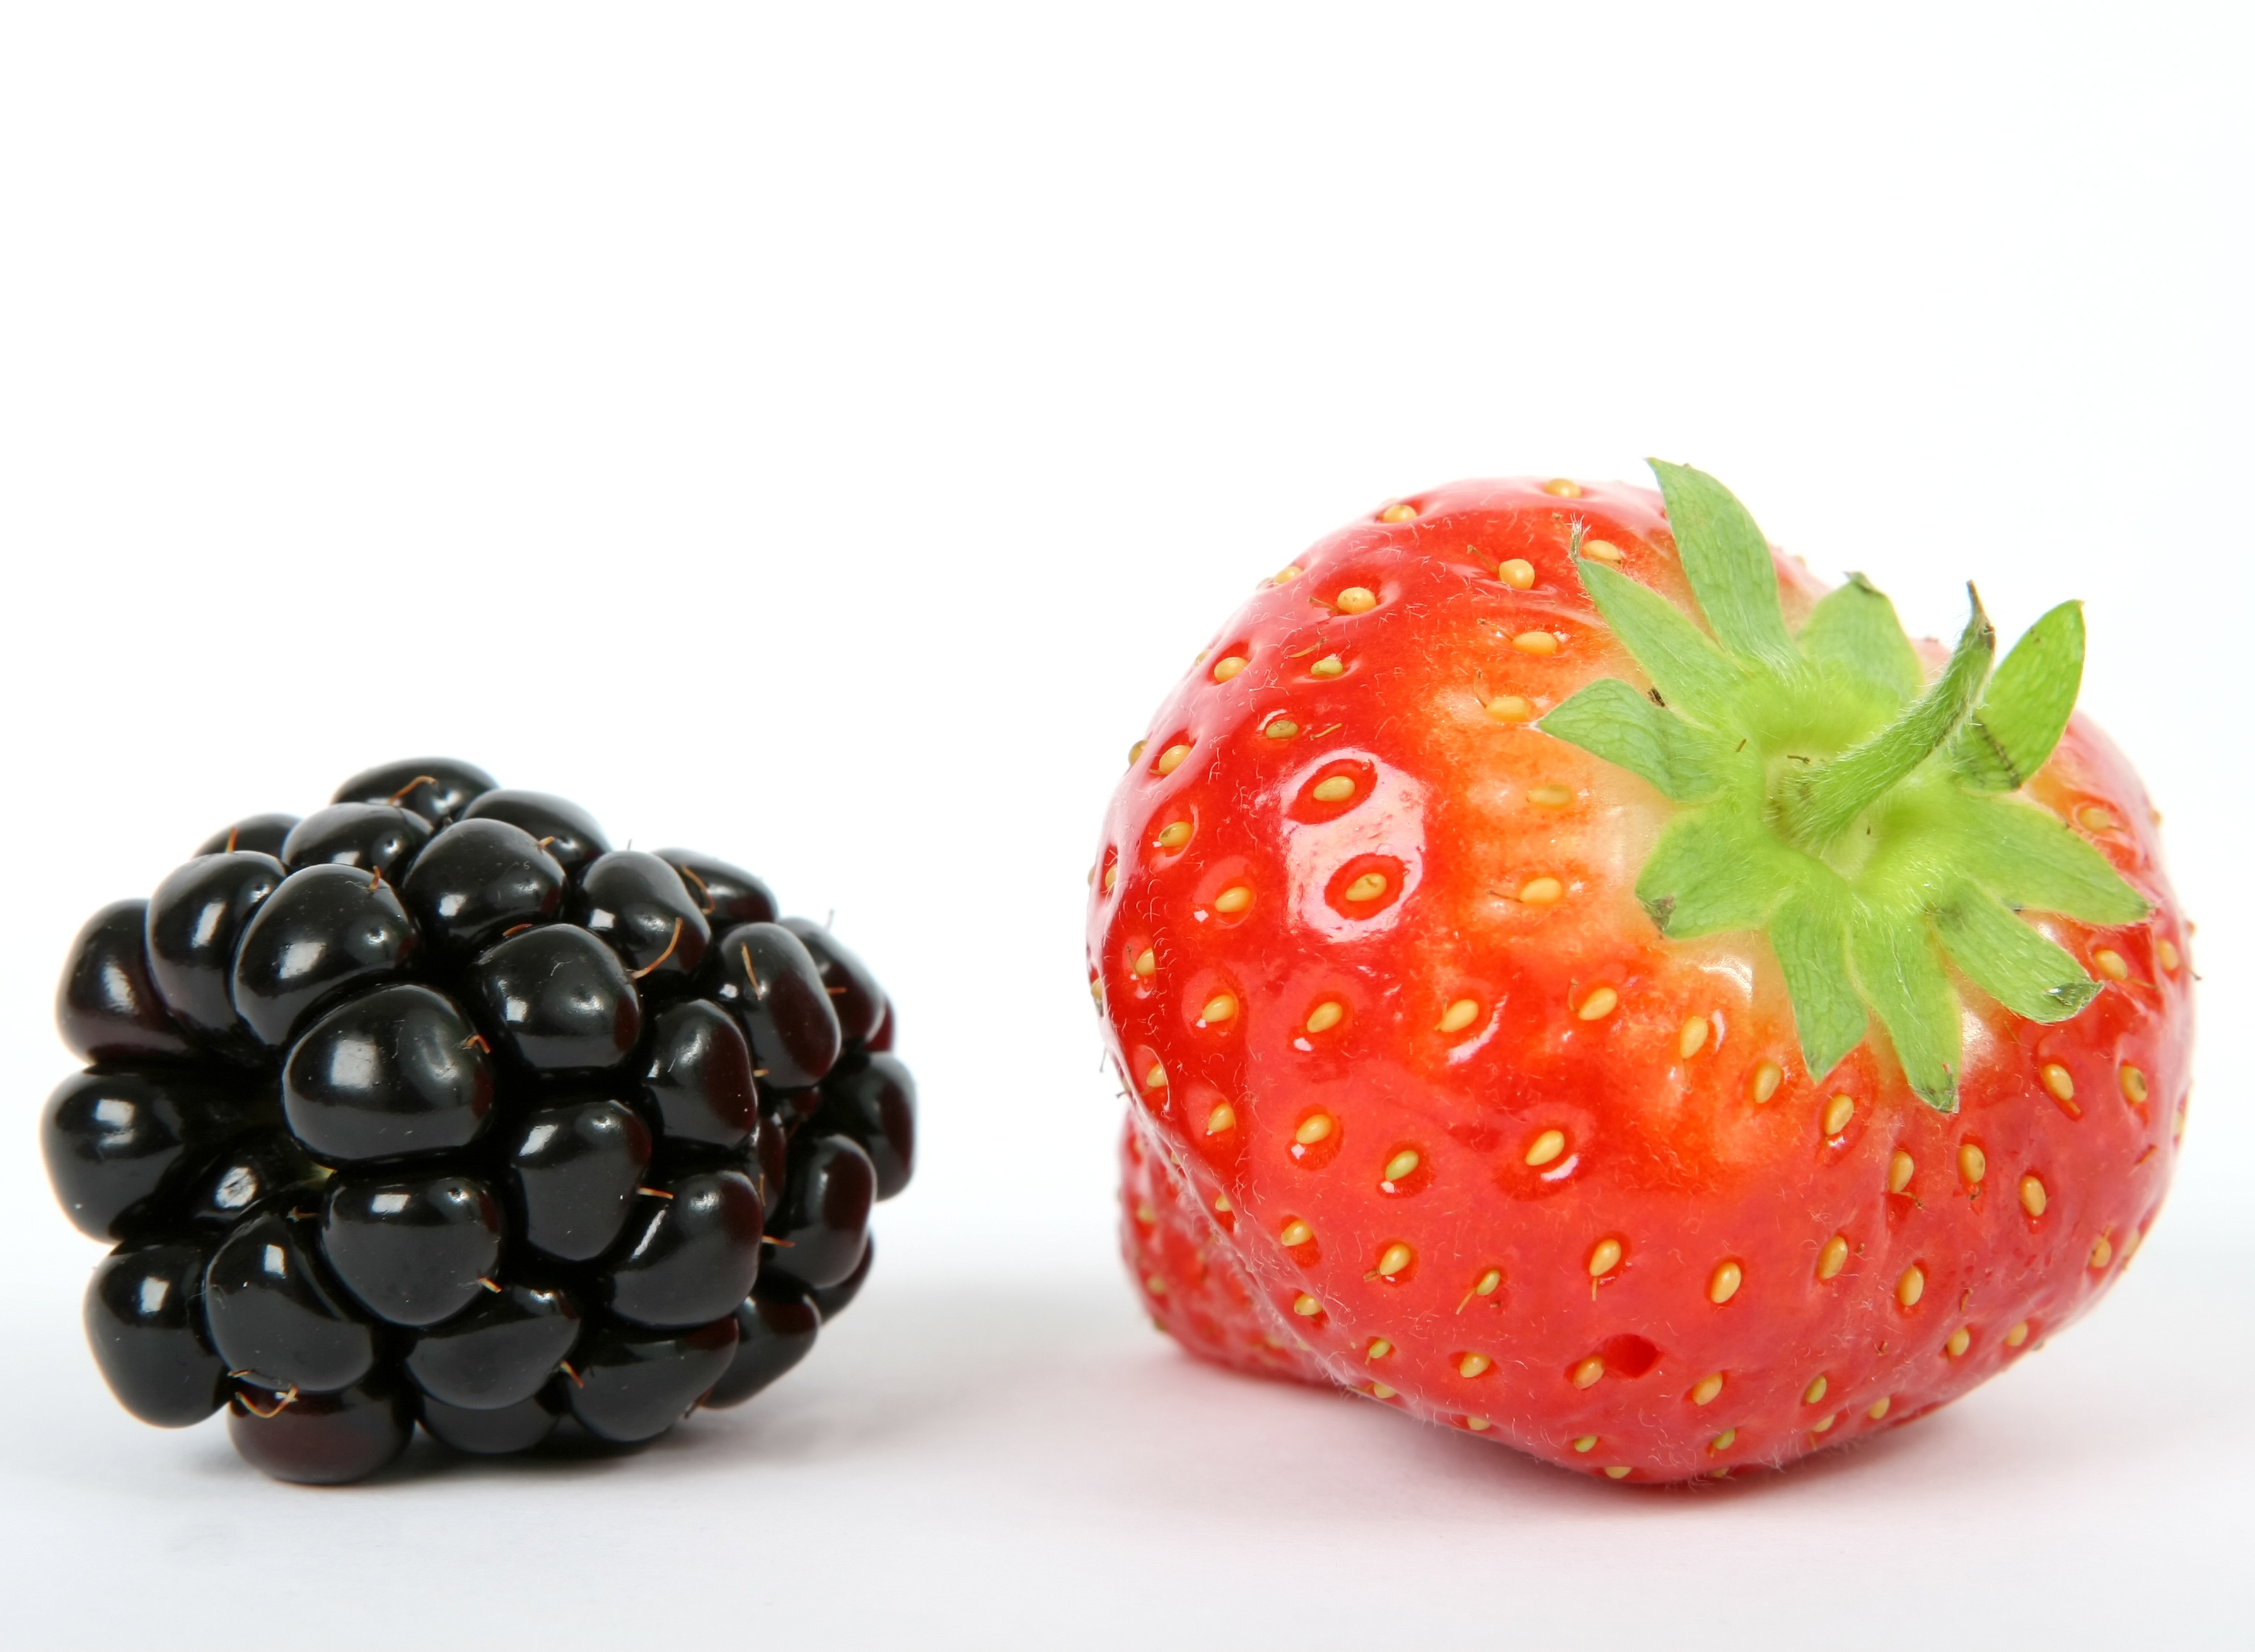
plant, white, fruit, berry, restaurant, home, isolated, summer, food, salad, green, red, produce, color, macro, natural, space, blueberry, fresh, black, colorful, closeup, breakfast, healthy, snack, dessert, lunch, delicious, health, blackberry, strawberry, life, grocery, vitamin, colour, nutrition, vegetarian, passion, good, exotic, strawberries, diet, starter, gorgeous, organic, ingredients, copy, flavor, flowering plant, land plant, wholesome